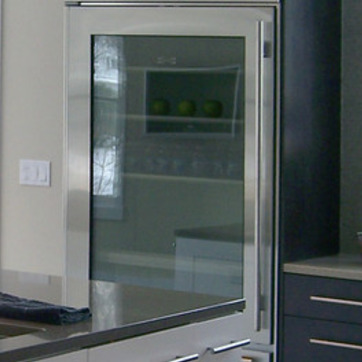
Material: glass